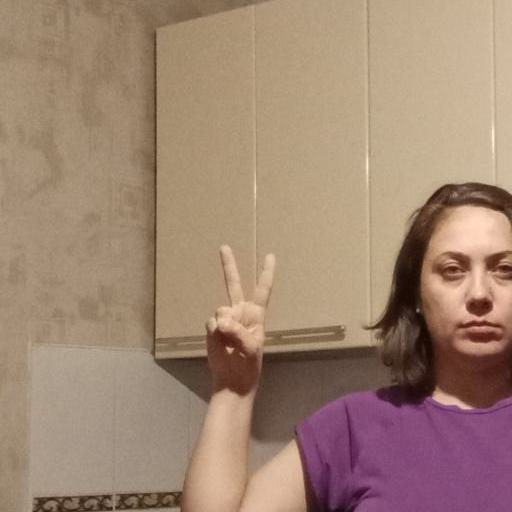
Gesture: peace